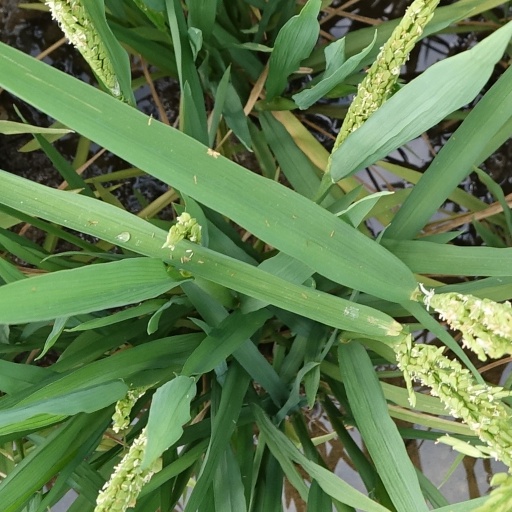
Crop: rice